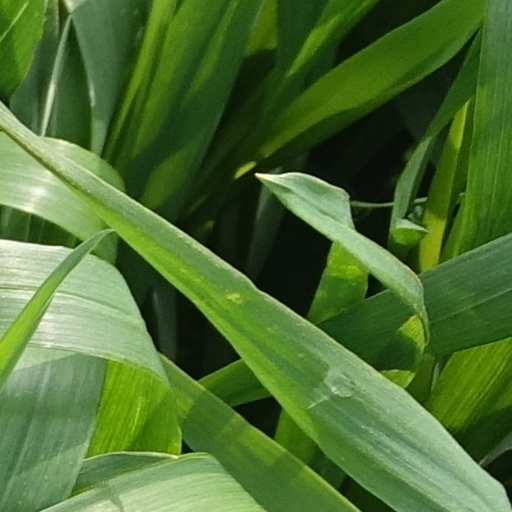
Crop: wheat